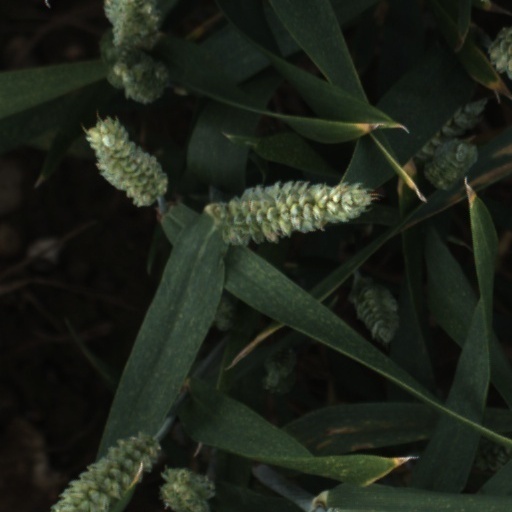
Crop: wheat